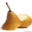
Label: pear